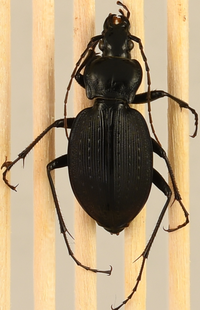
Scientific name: Carabus goryi
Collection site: Great Smoky Mountains National Park NEON (GRSM), plot GRSM_020